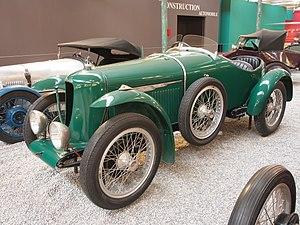
Cette liste présente les véhicules automobiles protégés au titre des monuments historiques en France.